Archer (2009 TV series)

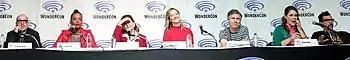
From left to right: principal cast members H. Jon Benjamin (Sterling Archer), Aisha Tyler (Lana Kane), Jessica Walter (Malory Archer), Judy Greer (Cheryl Tunt), Chris Parnell (Cyril Figgis), Amber Nash (Pam Poovey) and Lucky Yates (Dr. Krieger)

"Archer" has a principal cast of seven actors: H. Jon Benjamin, Jessica Walter, Aisha Tyler, Judy Greer, Amber Nash, Chris Parnell and Lucky Yates. Benjamin voices the show's titular character, Walter voiced Malory until her death in 2021, Tyler plays Lana Kane, Greer portrays Cheryl Tunt, Nash plays Pam Poovey, Parnell voices Cyril Figgis, and Yates portrays Dr. Algernop Krieger. Additionally, series creator Adam Reed plays Ray Gillette. Reed was expected to play the titular role in the original pilot, but was re-cast because producers felt his voice-over did not service the character's dialogue well. When Benjamin received the offer, he was surprised since he did not believe his voice was suitable for the part. At one point, Benjamin used a British accent for the character, but Reed insisted he use his normal speaking voice.